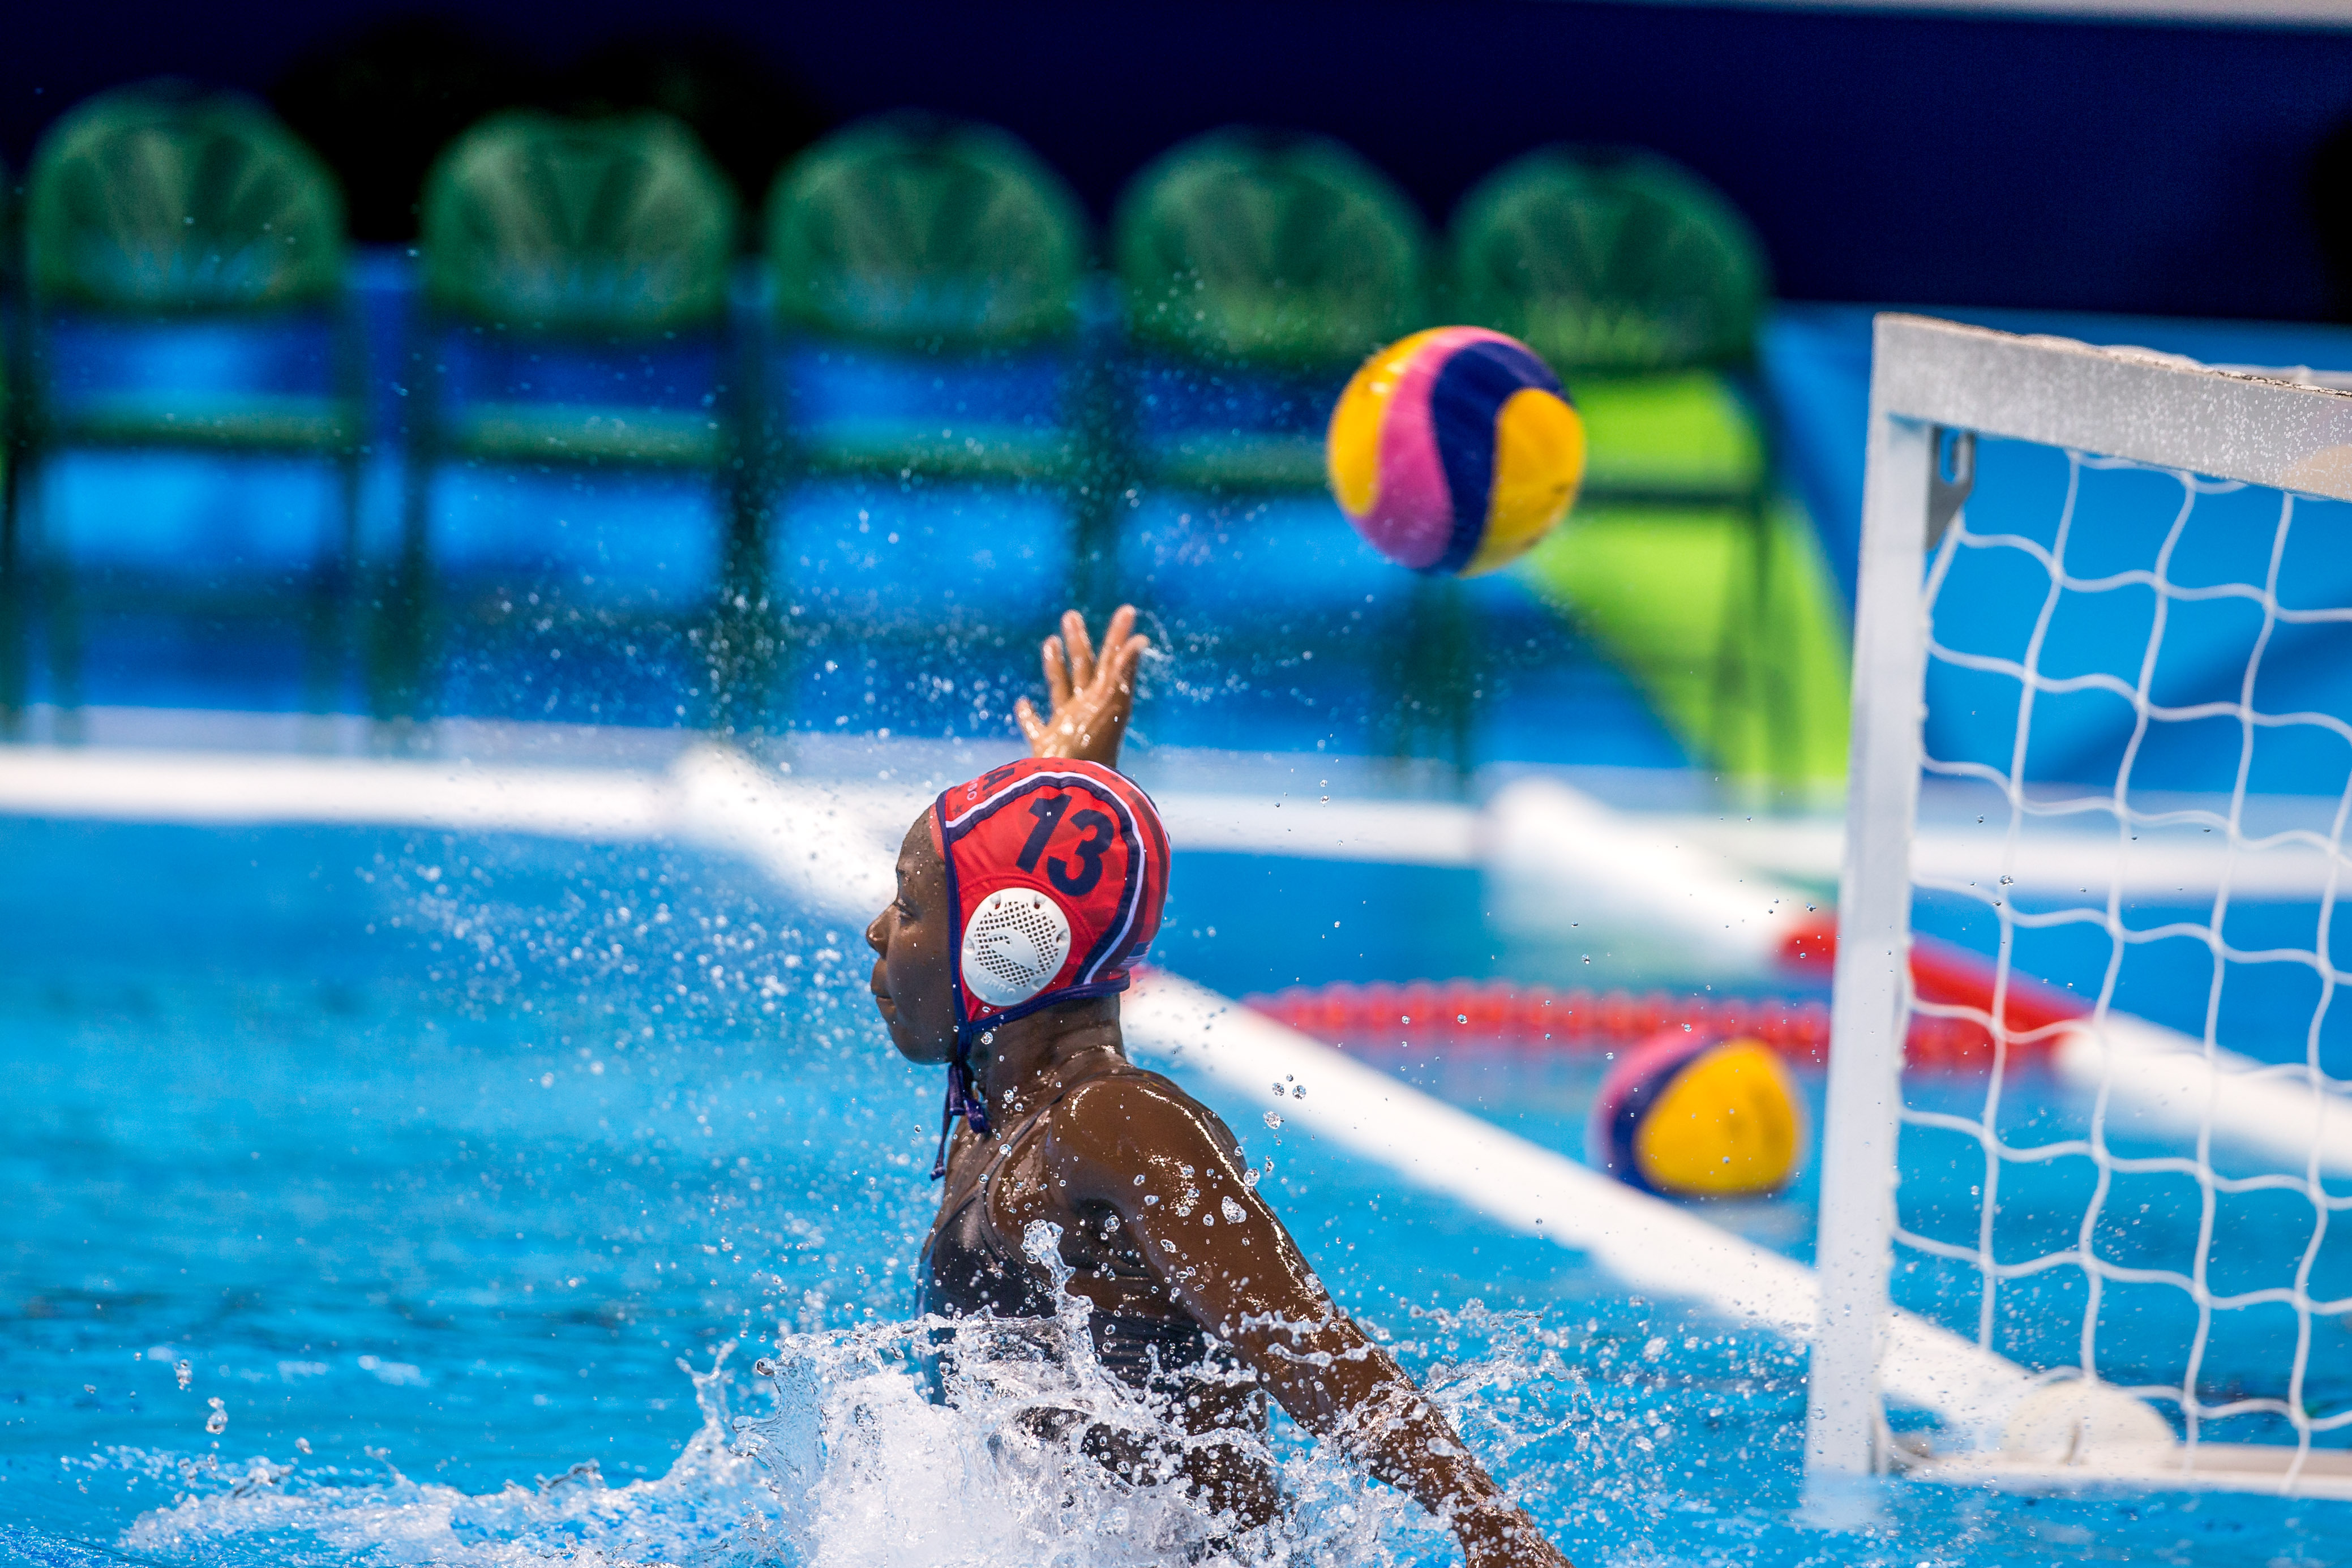
water, person, girl, woman, sport, play, wet, summer, recreation, pool, splash, swimming pool, training, swimming, swimmer, fun, sports, resort, goggles, athlete, volleyball, water sports, water sport, water polo, outdoor recreation, water ball sports